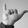
ASL letter: Y